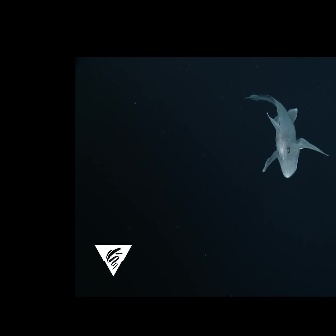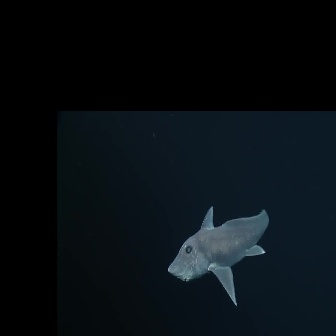
  Please identify the target specified by the bounding box [244,92,329,178] in the first image and locate it in the second image. Return the coordinates in [x_min,y_min,x_max,y_max] format.
Answer: [167,204,269,306]